Bridgnorth Endowed School

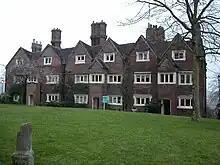
Headmaster's House in St Leonard's Close

In 1639 during the reign of Charles I Sir William Whitmore had erected on the east side of St Leonard's Church a house of which part was to be occupied, at a nominal rent, by the headmaster, and the remainder by the minister of St Leonard's Church. Sir William Whitmore's building still stands in St Leonard's Close. It has been converted into three private town houses with Grade II* listed status. The school was named by Edward Careswell of Bobbington as one of the several free grammar schools in Shropshire, also including Shrewsbury, Newport, Wem, Shifnal and Donnington (the last appears to have had only a short existence) to benefit by his will, which in 1690, during the reign of William III and Mary II devoted certain local properties to the maintenance of eighteen, later reduced to ten, scholars from these schools at Christ Church, Oxford University. These Careswell Exhibitions were first awarded in 1746, during the reign of George II. For 160 years Bridgnorth shared in the resulting close connexion between Shropshire and Christ Church, Oxford, until in 1905 the Exhibitions became tenable elsewhere.